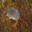
Label: mouse